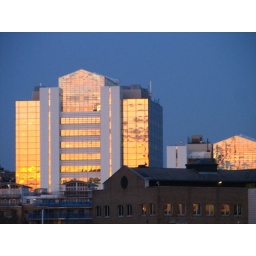
An office building is washed in the evening sunlight; from the Queen's walk. London, United Kingdom